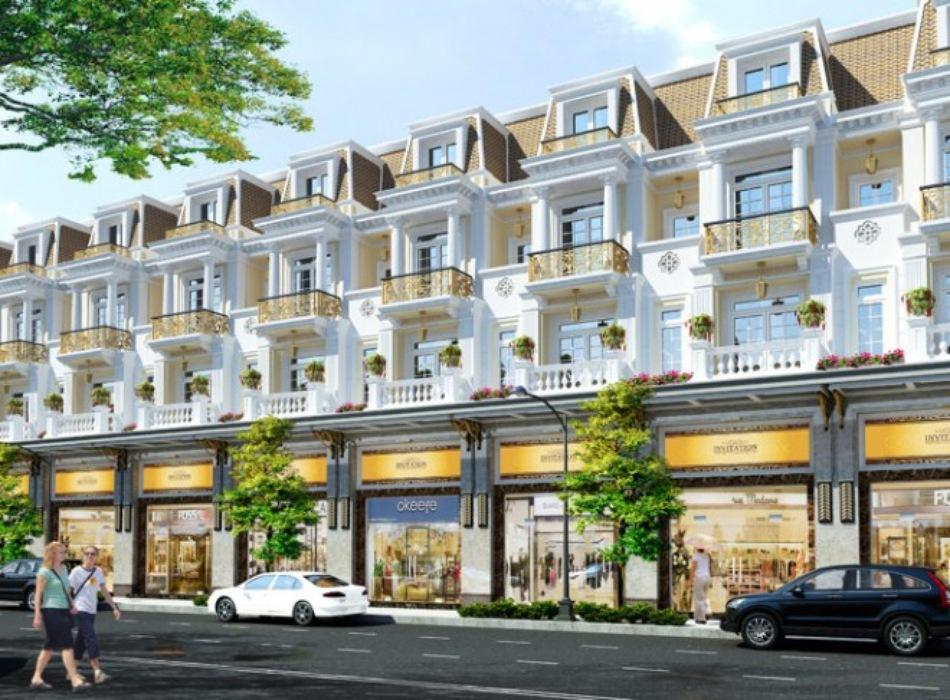
có một dãy nhà màu trắng ở bên kia đường